Mirattal

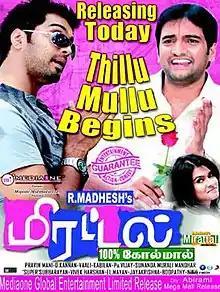
Theatrical release poster

Mirattal is a 2012 Indian Tamil-language action comedy film directed by R. Madhesh starring Vinay, Sharmila Mandre and Prabhu in the lead roles, Pradeep Rawat, Pandiarajan, and Santhanam in supporting roles, and Rishi in a cameo. A remake of the successful Telugu film, "Dhee". The film was released on 2 August 2012.